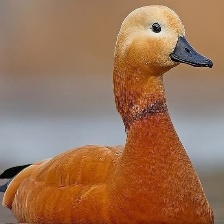
Species: RUDDY SHELDUCK
Scientific name: TADORNA FERRUGINEA
ImageNet parent category: drake